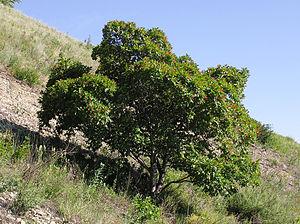
L'Érable de Tartarie, Acer tataricum subsp. tataricum, est une sous-espèce de Acer tataricum, espèce d'érable de la section Ginnala. Elle fait partie de la famille des Aceraceae selon la classification classique, ou de celle des Sapindaceae selon la classification phylogénétique.